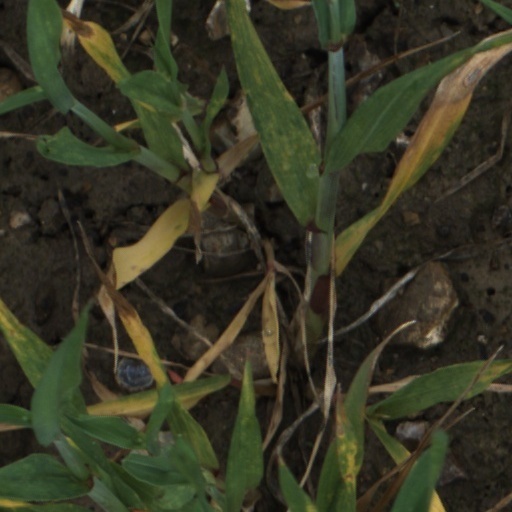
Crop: wheat